Foton MP-X

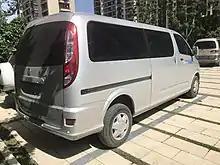
Foton MP-X rear

In 2012, the Foton MP-X was reported to be powered by an inline-four, 2.8-liter turbo diesel that producing 96kW and 280nm of torque with prices ranging from 99,000 yuan.